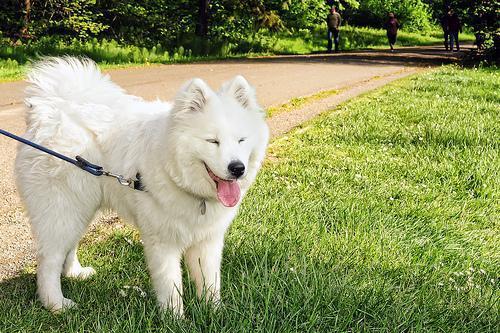
samoyed